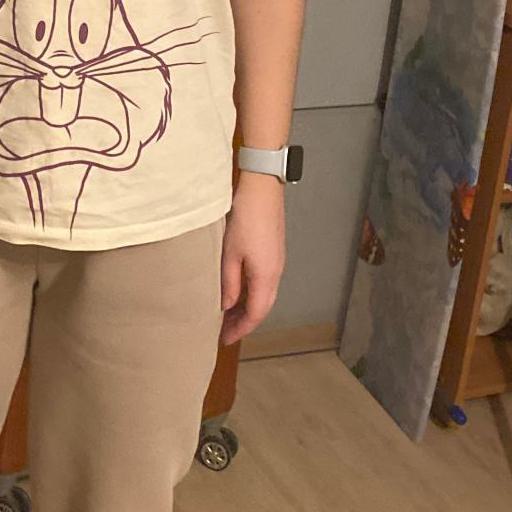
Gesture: no_gesture